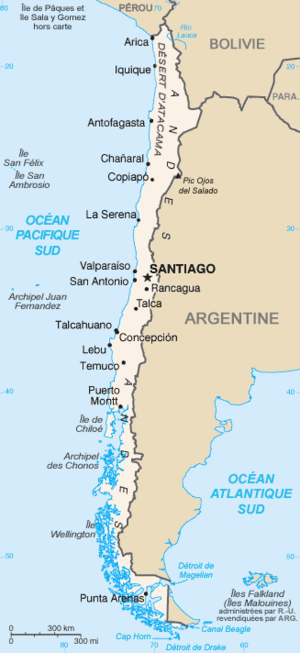
Carte du fr:Chili Source
Les frontières du Chili consistent en l'ensemble des segments maritimes ou terrestres qui définissent le domaine géographique sur lequel le Chili peut exercer sa souveraineté.
Le Chili est un pays d'Amérique du Sud habité par 17 millions de personnes et situé sur la côte Pacifique. Il est entouré par l'Argentine au nord-est, à l'est et au sud-est, la Bolivie et le Pérou au nord et s'étend sur 756 900 km² de terres. Le Chili revendique aussi 1,250 million de km² dans l'Antarctique.
Le Chili, en forme longue république du Chili, en espagnol : Chile, ou República de Chile, est un pays d’Amérique du Sud partageant ses frontières avec le Pérou et la Bolivie au nord d'une part, et l’Argentine au nord-est, à l'est et au sud-est d'autre part, et dont le territoire forme une étroite bande allant du désert d'Atacama jusqu'au cap Horn. L'île de Pâques, située à 3 000 kilomètres de Valparaíso dans l'océan Pacifique, fait partie du Chili depuis 1888. La superficie du pays est de 756 102 km². Le gouvernement revendique aussi une possession sur le continent Antarctique : le Territoire chilien de l'Antarctique correspond aux longitudes 53° W et 90° W et est situé au sud du soixante-cinquième parallèle sud.
L'ordre règne à Santiago est le trente-neuvième roman de la série SAS, écrit par Gérard de Villiers et publié en 1975 dans la collection Plon. Comme tous les SAS parus au cours des années 1970, le roman a été édité lors de sa publication en France à 100 000 exemplaires.